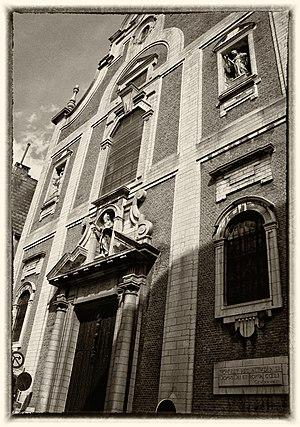
Cette page regroupe l'ensemble des monuments classés du quartier de Meir dans la ville d'Anvers.
Corneille Lancelotz, dont le nom se trouve souvent latinisé en Lancelottus ou Lancilottus, est un religieux flamand, membre de l'ordre des Ermites de Saint Augustin, auteur d'ouvrages caractéristiques de la spiritualité de sa famille religieuse à l'époque des Pays-Bas espagnols.